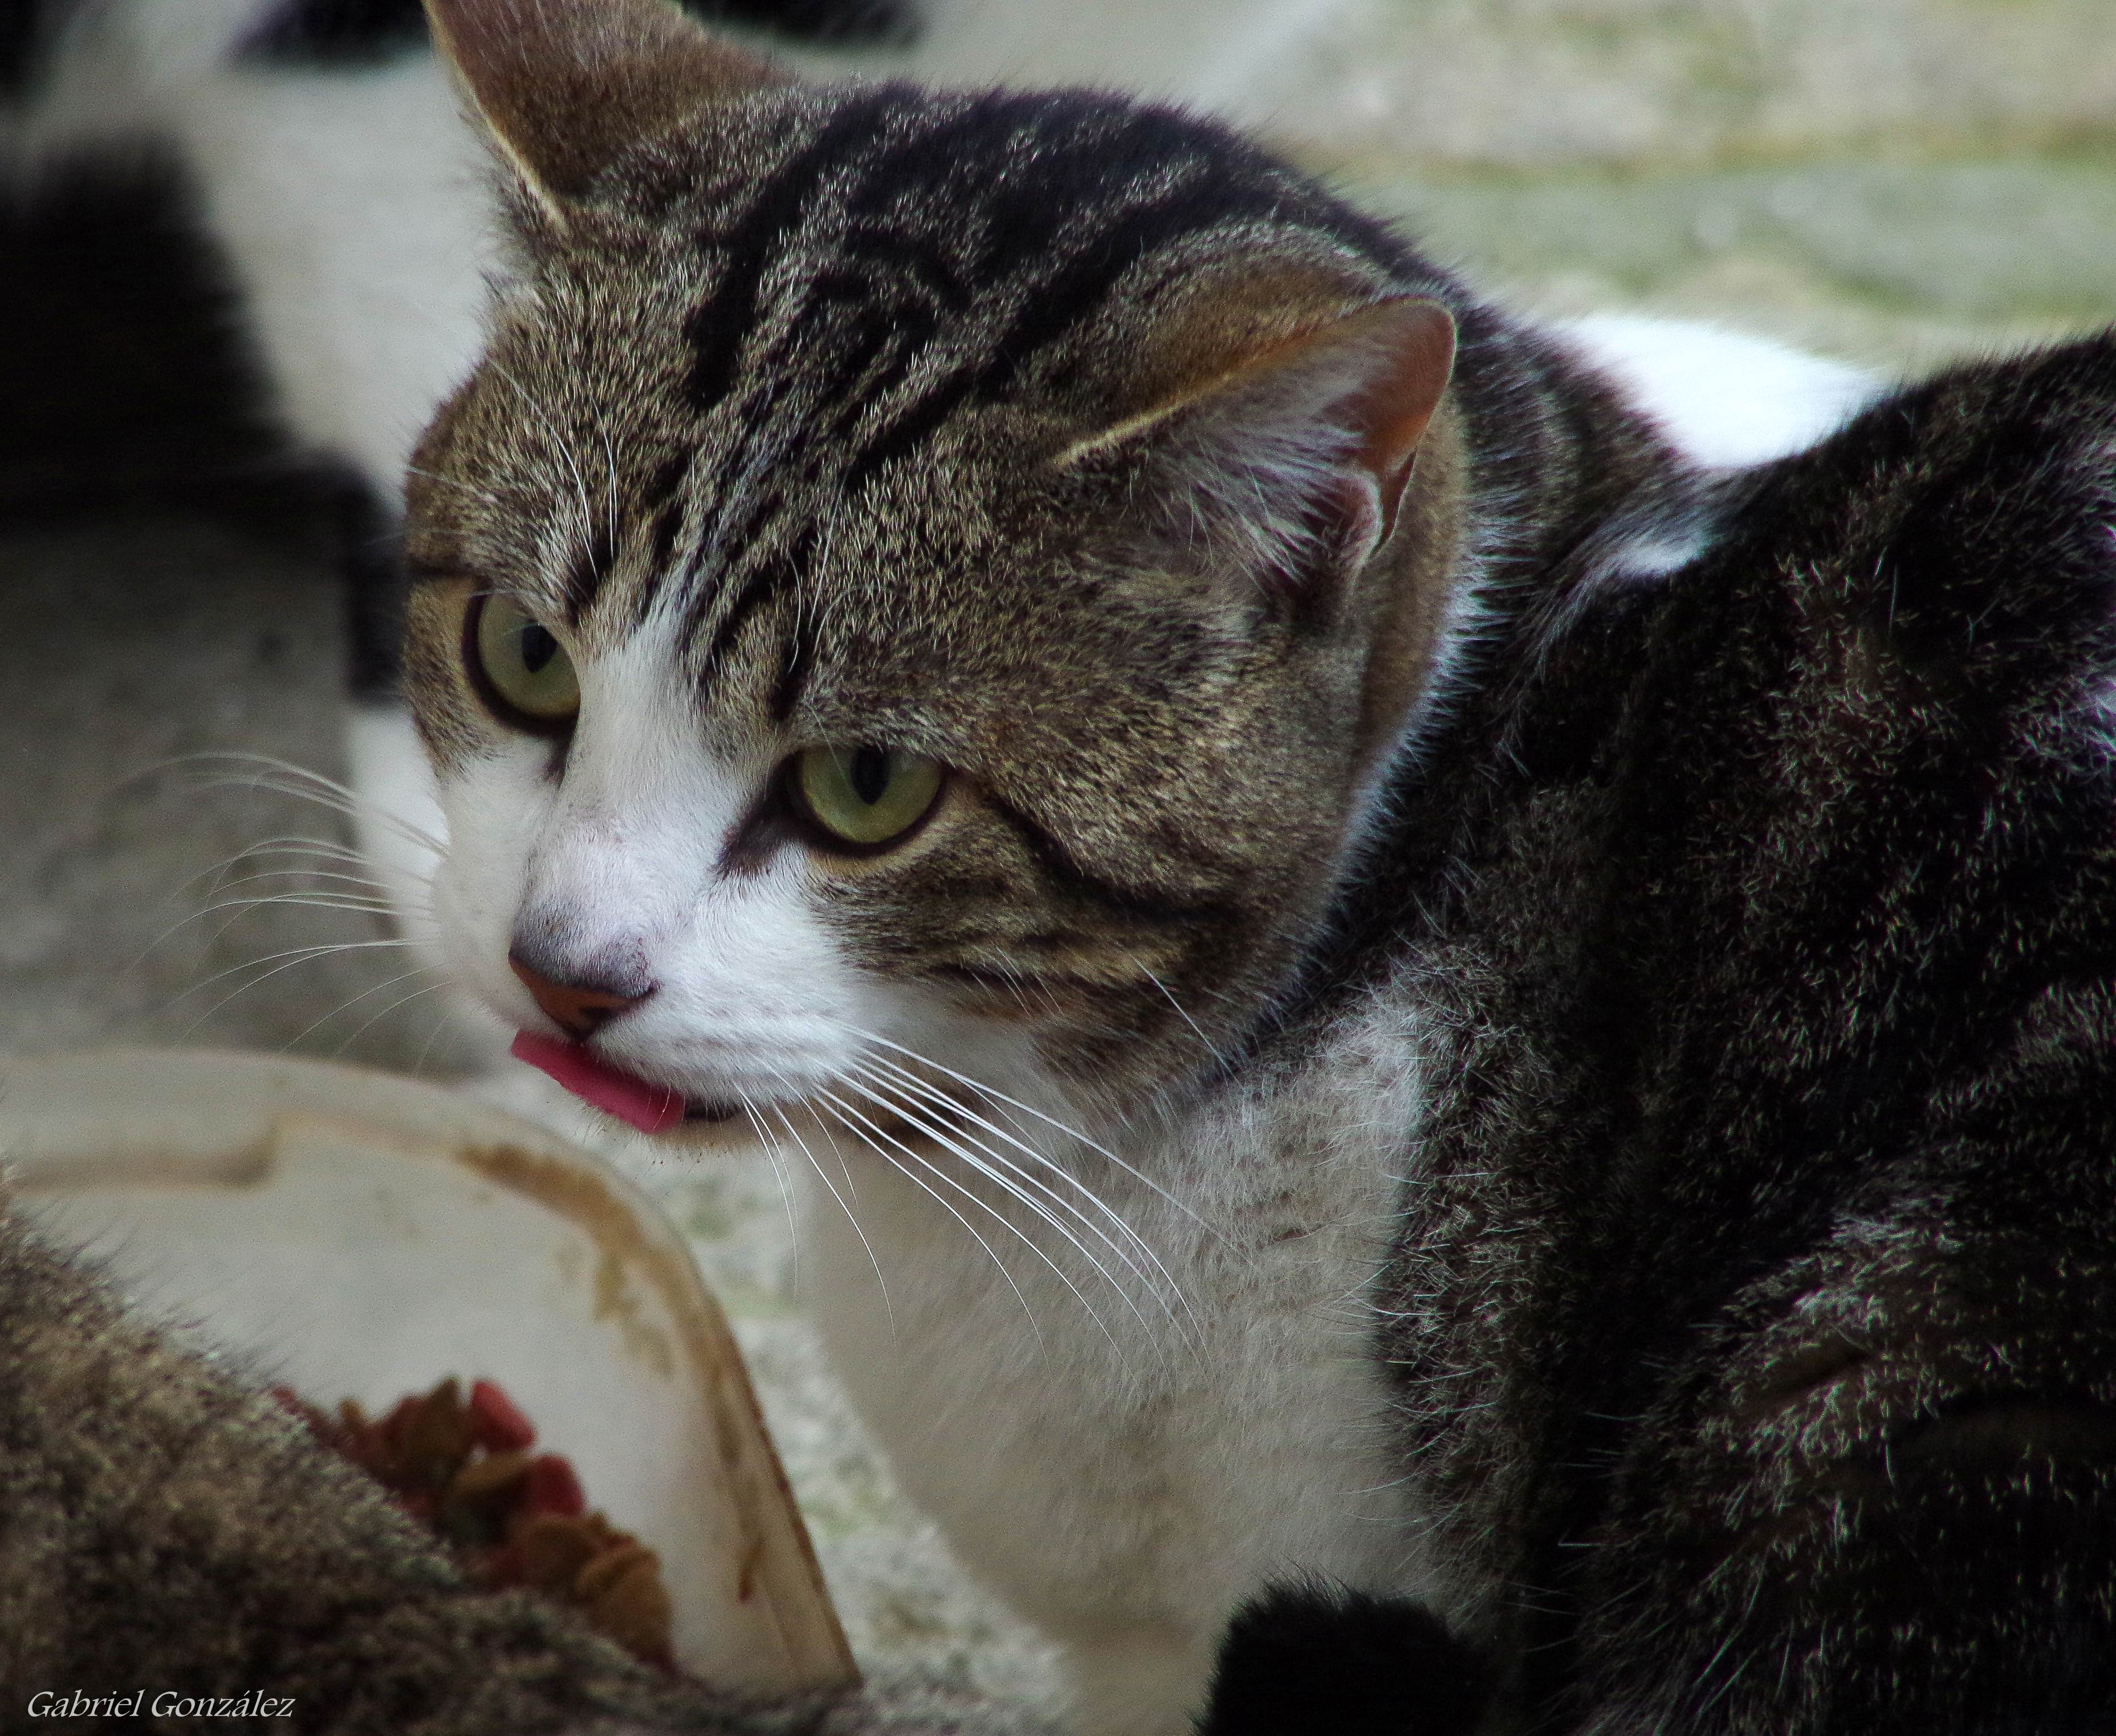
kitten, cat, mammal, fauna, cats, nose, whiskers, animals, vertebrate, gatos, ggl1, gaby1, animales, gphoto, sigma28200, pentaxk30, gabrielcoru a, european shorthair, small to medium sized cats, cat like mammal, domestic short haired cat